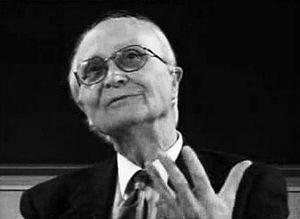
Le Collège de France, anciennement nommé Collège royal, est un grand établissement d'enseignement et de recherche, institué par François Iᵉʳ en 1530. Il est situé place Marcelin-Berthelot dans le 5ᵉ arrondissement de Paris, au cœur du Quartier latin.
La théorie de la connaissance a été assimilée à la philosophie de la connaissance et à la gnoséologie.
L'épistémologie peut désigner deux concepts :
Gilles Gaston Granger, né à Paris le 28 janvier 1920 et mort le 24 août 2016, est un épistémologue et philosophe rationaliste français spécialiste d'épistémologie comparative.